Ivison Macadam

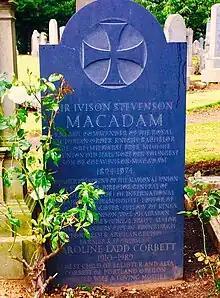
Sir ivison & Lady Macadam gravestone, Portobello Cemetery, Edinburgh, Scotland

He was a founding member of the council, King George’s Jubilee Trust (for youth) on which he served from 1935 to 1974, first under the Chairmanship of the Prince of Wales, until he ascended to the throne as Edward VIII; then under the chairmanship of Duke of York, until he ascended to the throne on the abdication of his brother as George VI and then under the chairmanship of the King's brother, Prince Henry, Duke of Gloucester, under whom he served as vice-chairman (1972–74), when the Duke was suffering from ill health, until Prince Charles had finished his naval service and was able to take over as chairman. It is now run under the umbrella of The Prince's Trust under the Chairmanship of the Prince of Wales.